Zomba, Malawi

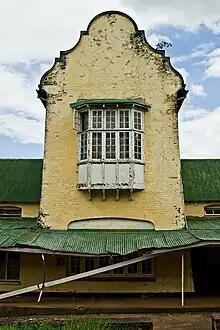
Facade in Zomba

The town's British colonial past is reflected in the architecture of its older buildings and homes. Zomba was once a hub for expatriates in Malawi. Its diverse cultural mix included British tobacco farmers and Dutch, German and U.S. emissaries. The British also established Sir Harry Johnston Primary School. The Zomba Gymkhana Club was once the focus for social activity in the expatriate community. However, in recent years, the club's appearance and reputation have been in decline. The Zomba Gymkhana Club was where the Malawi Rock Shandy was created by the head barman Shadrack in the 1960s. Next to the old parliament building is the botanical garden, which was established by the British, as well as the golf course in the city centre. At the southern entrance to the city, the King's African Rifles memorial is positioned right next to the M1.